George Blundell Longstaff

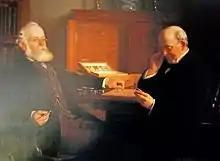
"The Aurelians" (1900), painted by John Cooke (1866-1932) depicting Longstaff (left) with Selwyn Image

George Blundell Longstaff (2 February 1849 – 7 May 1921) was a British physician and civil activist who worked for the London Borough of Wandsworth. He was also an amateur entomologist and writer. He was a fellow of several learned societies including the Linnean Society, the Geological Society and the Entomological Society.